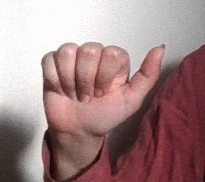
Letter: dhad